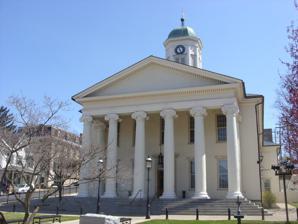
Building: Centre County Courthouse
Country: United States of America
Year built: 1805
United States historic place Centre County Courthouse U.S. National Register of Historic Places Centre County Courthouse, April 2009 Show map of Pennsylvania Show map of the United States Map showing the location of Centre County Courthouse Location High St., Bellefonte, Pennsylvania Coordinates 40°54′44″N 77°46′37″W / 40.91222°N 77.77694°W / 40.91222; -77.77694 Area 0.2 acres (0.081 ha) Built 1805, 1835, 1854-55, 1909, 1963-64 Built by George W. Tate (1854-55 extension) Architect Newman & Harris (1909 extension) Architectural style Greek Revival NRHP reference No. 76001618 Added to NRHP November 7, 1976 The Centre County Courthouse is a historic courthouse located in the Bellefonte Historic District in Bellefonte , Centre County, Pennsylvania . It was added to the National Register of Historic Places in 1976. History and features Center County Courthouse in Bellefonte, Pennsylvania , September 2006 The original section of the courthouse was built in 1805, with additions and / or remodeling in 1835, 1854–55, 1909, and 1963–64. It is a rectangular brick building on a stone foundation, measuring 135 feet long by 60 feet wide. The building is faced in stucco and has a gable roof topped by a cupola . It features a Greek Revival style entry porch with eight 26 foot high smooth faced columns with Ionic order capitals. The porch was added in 1835. Located in the Bellefonte Historic District , it was added to the National Register of Historic Places in 1976. In June 2012, it was the site of the trial of Jerry Sandusky in the Penn State sex abuse scandal . See also Pennsylvania portal Architecture portal Law portal List of state and county courthouses in Pennsylvania References